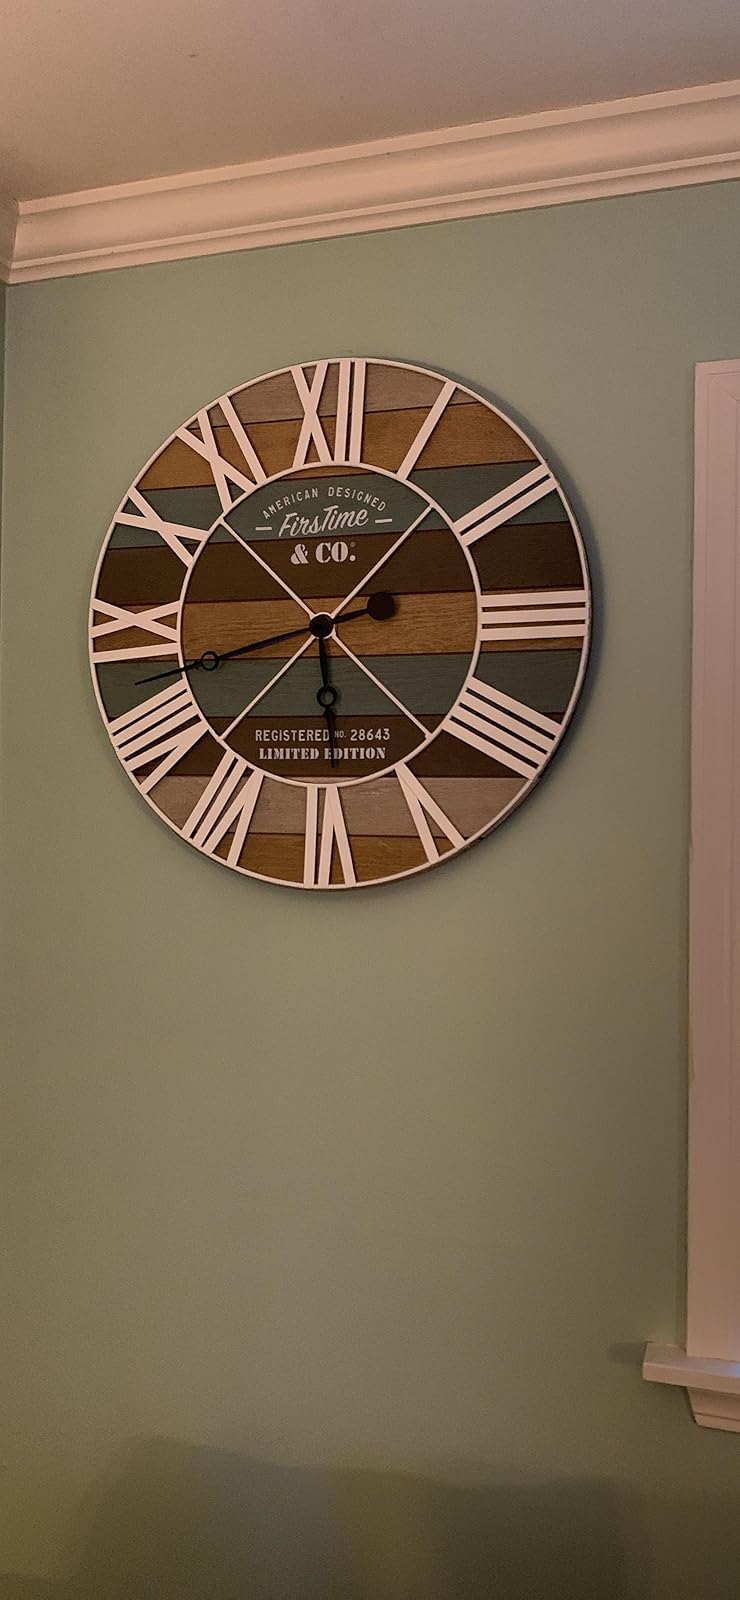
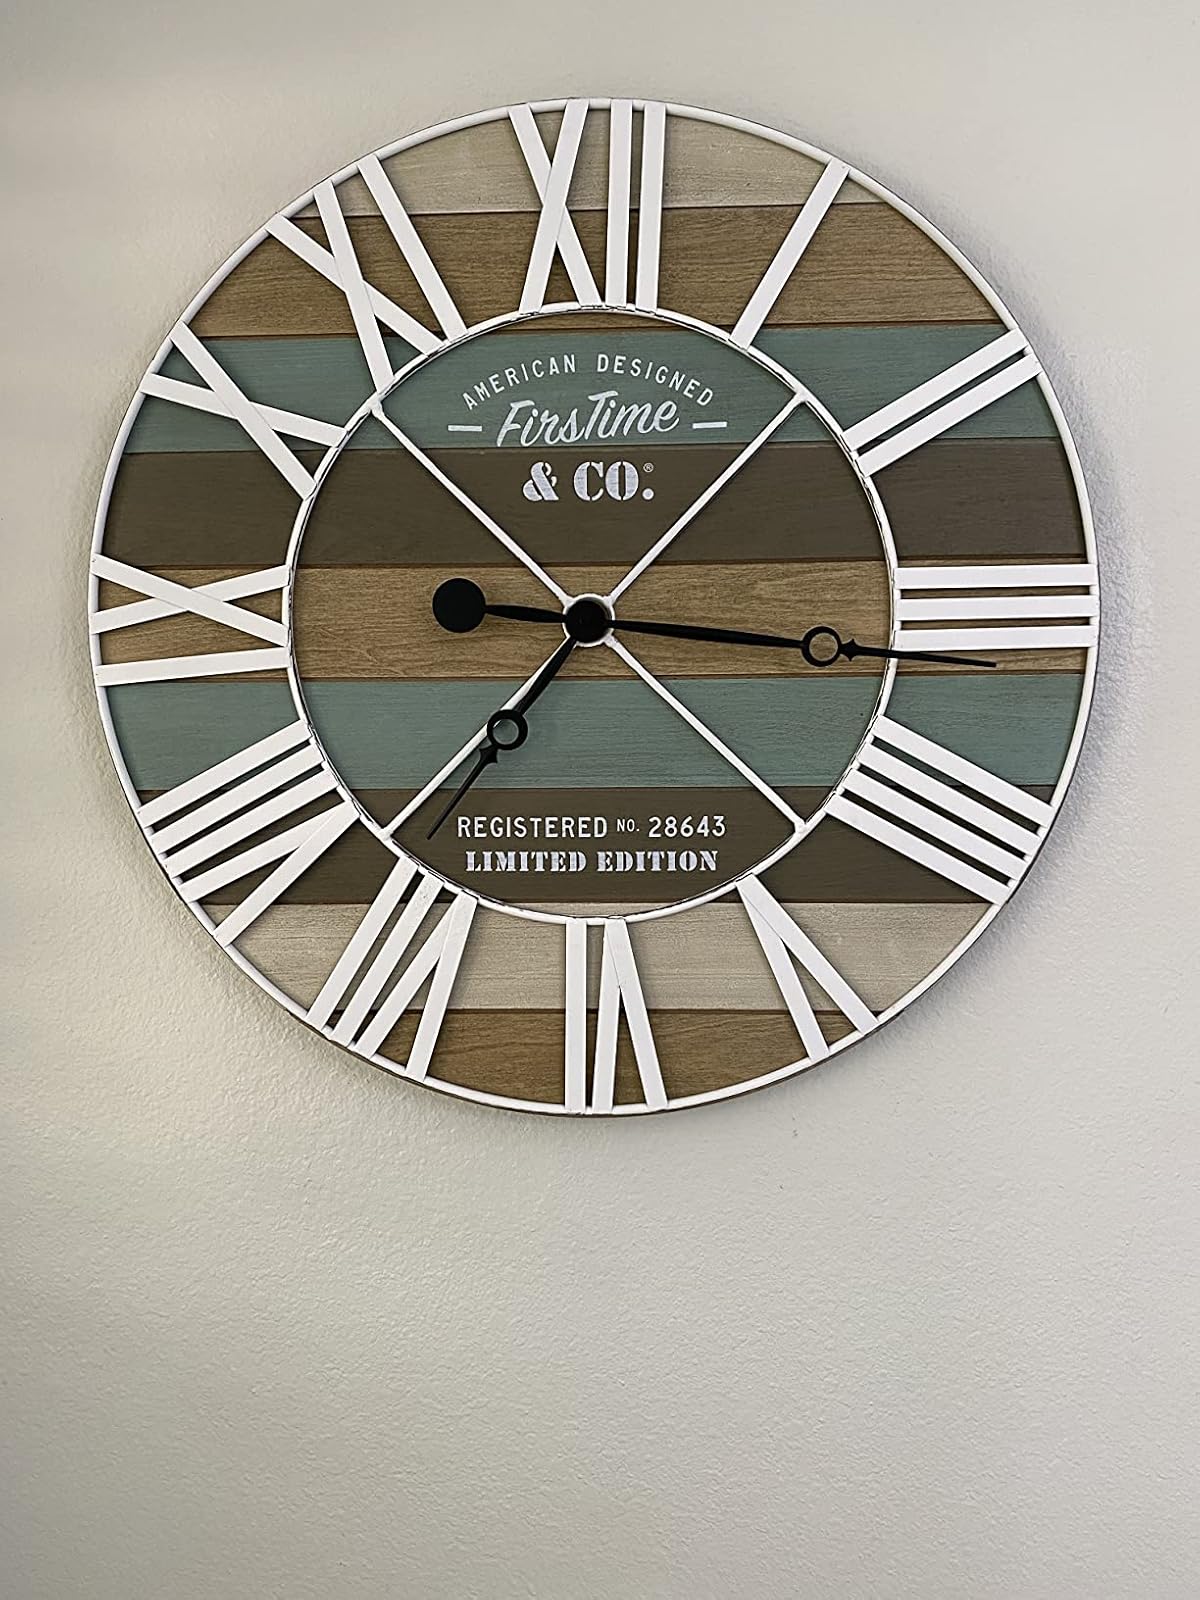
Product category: clock
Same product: yes